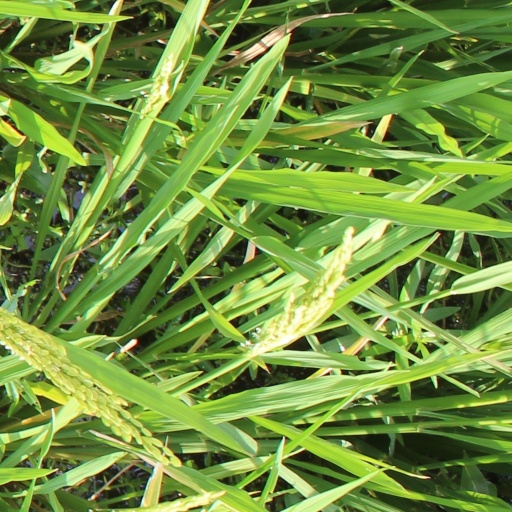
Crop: rice